San Cassiano, Venice

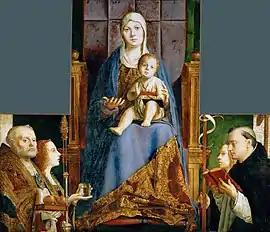
The removed, divided and reconstructed altarpiece by Antonello da Messina, as it now is in Vienna.

The earliest church on this site was built in 726 and dedicated to Saint Cecilia, the patron saint of musicians and music. Over the centuries, there have been several reconstruction projects, including one following a fire in 1106, and a major rebuild which commenced in 1350. This building was consecrated in 1376 and remodelled in the early 17th century to give it its current appearance, which dates from 1663. A large "campanile", high, was added to the church in the 13th century, though its rugged style suggests that it may have been a guard tower which was acquired by the church.